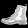
Label: Ankle boot